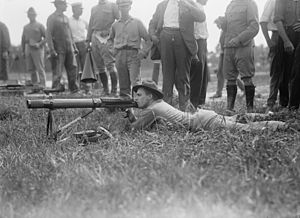
Lewis maskingevær / Historie
US Marines laver afprøvning af Lewis maskingeværet i felten i 1917.
Lewis maskingeværet er et let maskingevær fra tiden omkring 1. Verdenskrig. Det var af amerikansk design, som blev fuldendt og masseproduceret i Storbritannien, og anvendt i stor stil af Britiske og Dominion tropper under 1. Verdeskrig. Det fortsatte med at blive brugt i en række lande indtil efter afslutningen på Koreakrigen. Det er let at genkende på det store kølerør, som omgiver løbet og dets topmonterede pandemagasin. Det blev også brugt i vidt omfang som maskingevær på fly, altid uden køleskærm, under begge verdenskrige.